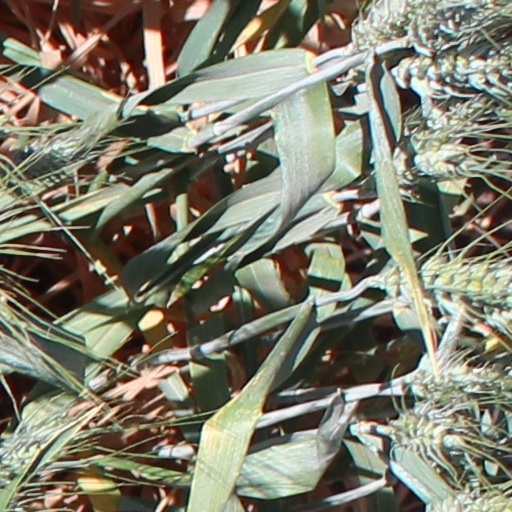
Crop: wheat